Nishi-Goryō Station

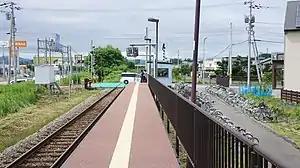
Nishi-Goryō Station

is a train station located in Asahikawa, Hokkaidō, Japan. It is operated by the Hokkaido Railway Company. Only local trains stop. The station is assigned station number F31.